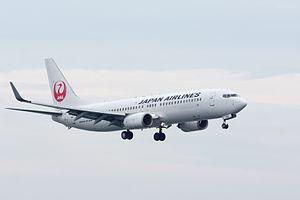
Japan Airlines Co., Ltd. est la compagnie aérienne nationale japonaise. Elle exploite des vols internationaux et intérieurs sur quatre continents, depuis ses nombreux hubs à l'aéroport international de Narita, l'aéroport international de Tokyo-Haneda, l'aéroport international du Chūbu et l'aéroport international du Kansai.